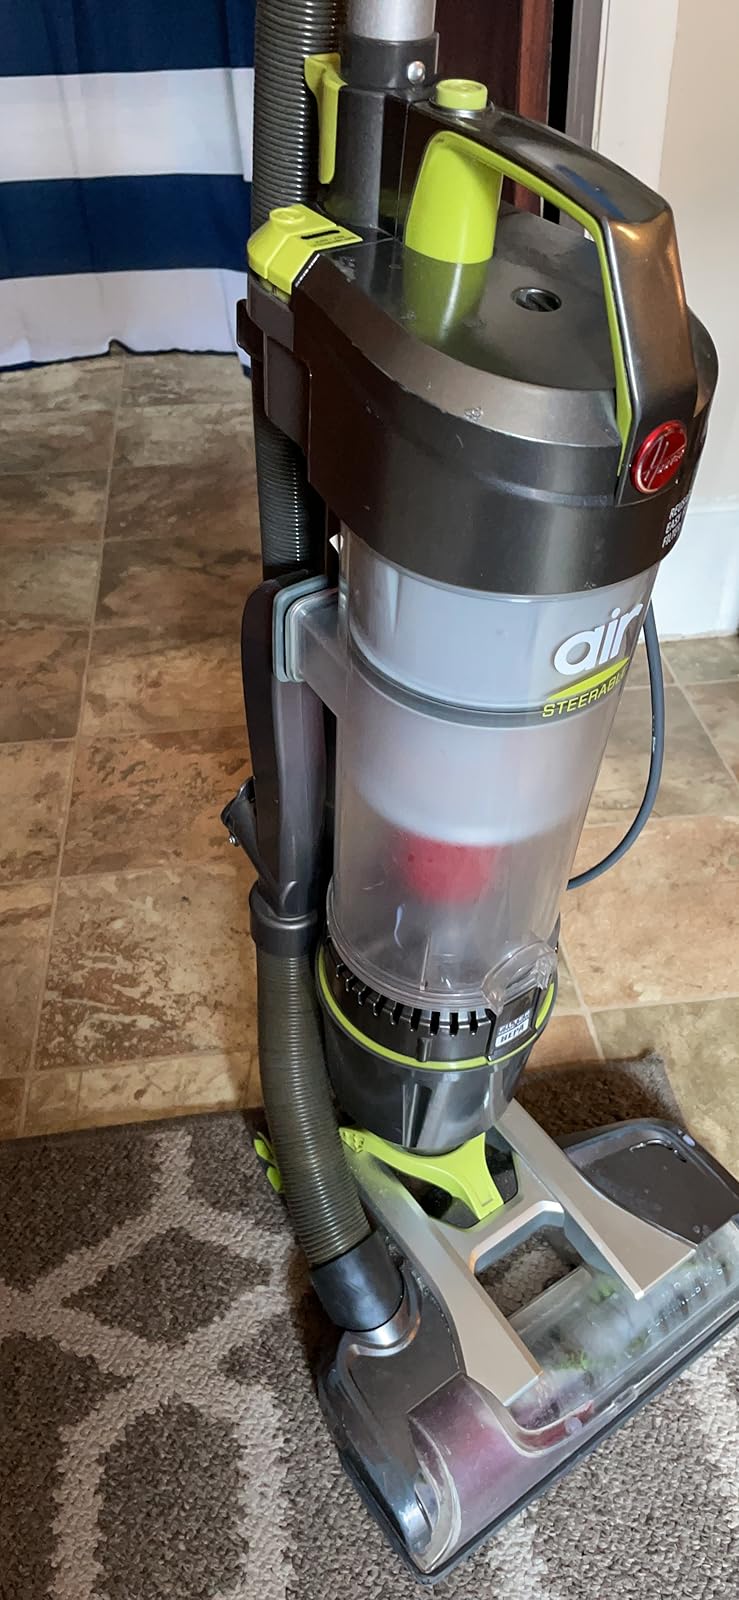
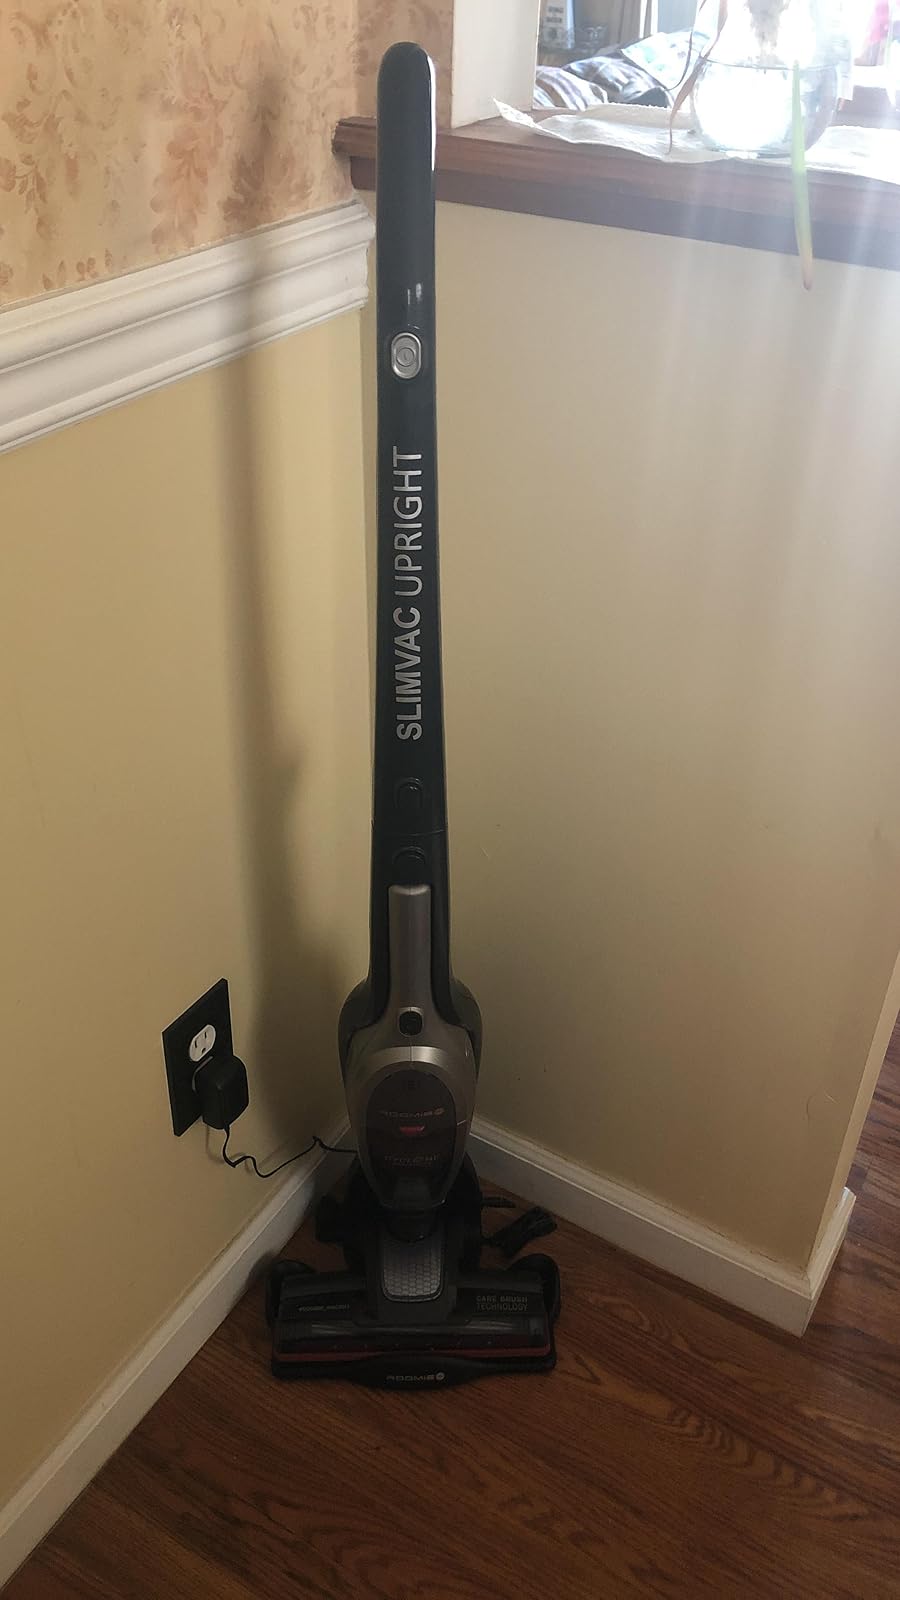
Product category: items_vacuum
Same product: no